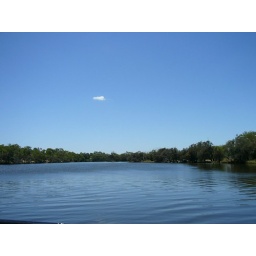
Swan River - one cloud in the sky